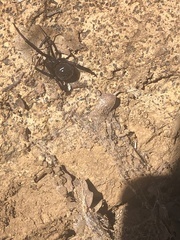
Species: Lactrodectus_hesperus